Combs Addition Historic District

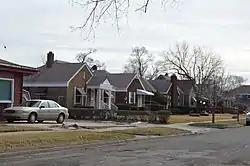
Ellsworth south of Fourth, March 2015

Combs Addition Historic District is a national historic district located at Gary, Indiana. The district encompasses 99 contributing buildings in an exclusively residential section of Gary. They were built between 1928 and 1959 and are examples of the American Small House cottage movement with Colonial Revival and Tudor Revival design elements.